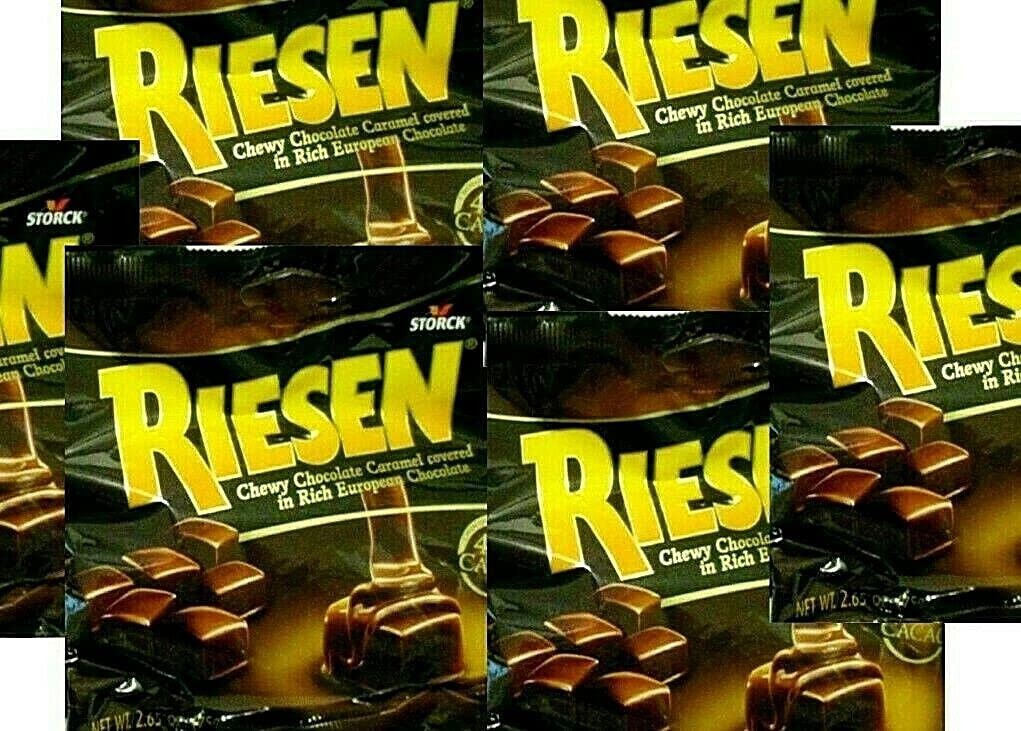
Item Name: Riesen Chewy Chocolate Caramel - 2.65 Ounce
Bullet Point 1: Storck Riesen Chewy Chocolate Caramel covered in Rich European Chocolate in 2.65oz (75g) bag. It contains of 45% Cacao. For double chocolate indulgence that lasts, all you need is one good Riesen. Because under its rich European chocolate is delicious, long-lasting chewy chocolate caramel. Product of Germany.
Bullet Point 2: Allergy information : contains milk, wheat and soybeans. Processed in a facility where peanuts, hazelnuts, almonds, and other nuts are present.
Product Description: Storck Riesen Chewy Chocolate Caramel covered in Rich European Chocolate in 2.65oz (75g) bag. It contains of 45% Cacao. For double chocolate indulgence that lasts, all you need is one good Riesen. Because under its rich European chocolate is delicious, long-lasting chewy chocolate caramel. Product of Germany. Allergy information : contains milk, wheat and soybeans. Processed in a facility where peanuts, hazelnuts, almonds, and other nuts are present.
Value: 15.9
Unit: Ounce

Price: 13.51